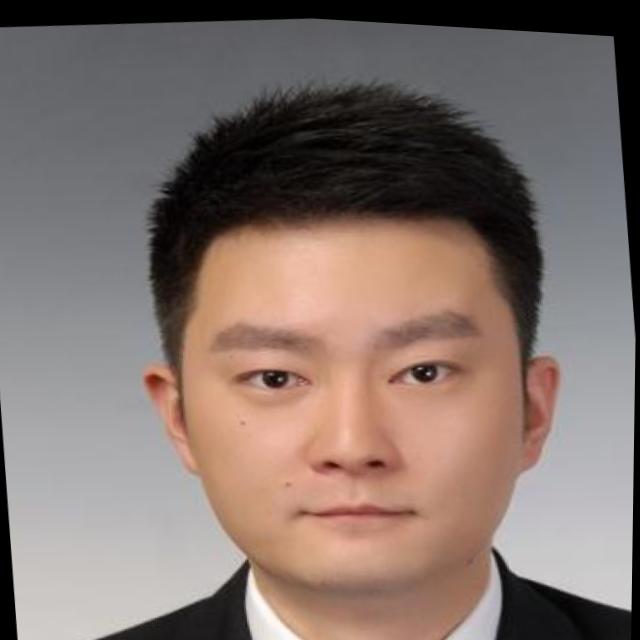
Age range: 21-44